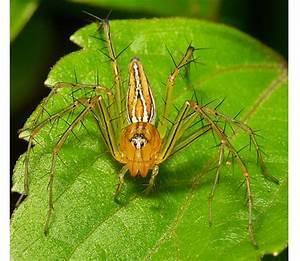
spider